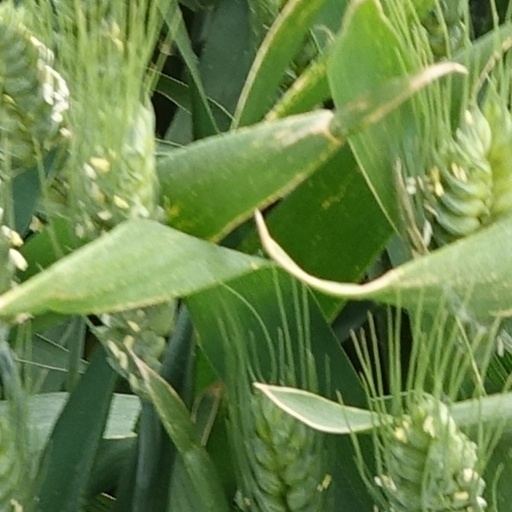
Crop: wheat